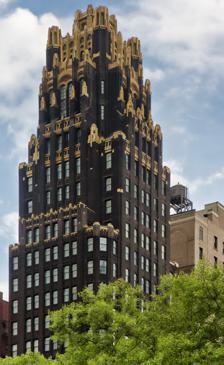
Building: American Radiator Building
Country: United States of America
Year built: 1924
Hotel skyscraper in Manhattan, New York American Radiator Building Seen from Bryant Park Former names American Standard Building General information Architectural style Gothic , Art Deco Location 40–52 West 40th Street Manhattan, New York Coordinates 40°45′10.1″N 73°59′01.6″W / 40.752806°N 73.983778°W / 40.752806; -73.983778 Construction started 1923 Completed 1924 Renovated 1936–1937, 1998–2001 Owner Bryant Park Hotel (original) City University of New York (annex) Height Roof 338 ft (103 m) Technical details Floor count 23 Floor area 77,000 sq ft (7,200 m 2 ) (original) 75,000 to 91,000 sq ft (7,000 to 8,500 m 2 ) (annex) Design and construction Architect(s) Raymond Hood and André Fouilhoux American Radiator Building U.S. National Register of Historic Places New York State Register of Historic Places New York City Landmark No. 0878 Location 40 West 40th Street Manhattan , New York City Area 7,604 sq ft (706.4 m 2 ) NRHP reference No. 80002663 NYSRHP No. 06101.000631 NYCL No. 0878 Significant dates Added to NRHP May 7, 1980 Designated NYSRHP June 23, 1980 Designated NYCL November 12, 1974 The American Radiator Building (also known as the American Standard Building ) is an early skyscraper at 40 West 40th Street, just south of Bryant Park , in the Midtown Manhattan neighborhood of New York City . It was designed by Raymond Hood and André Fouilhoux in the Gothic and Art Deco styles for the American Radiator Company . The original section of the American Radiator Building, a 338 ft-tall (103 m), 23-story tower, was completed in 1924. A five-story annex, to the west of the original tower, was built from 1936 to 1937. The original structure consists of an eighteen-story tower above a base of five stories, while the western annex only rises five stories. The American Radiator Building's facade is made predominantly of black brick. Gold-colored decorations are used on the building's setbacks and pinnacles. Hood had intended for the original structure to be a standalone shaft, requiring the building to be set back from the lot line and reducing the maximum amount of space available. Inside, the basement, first, and second floors were originally designed as exhibition showrooms, while the upper stories served as office space. The building was completed five years before the American Radiator Company merged with Standard Sanitary Manufacturing Company to form American Radiator and Standard Sanitary Corporation , later known as American Standard. American Standard sold the building in 1988 to a Japanese company. The main building was sold in 1998 to Philip Pilevsky, who opened the Bryant Park Hotel there in 2001. The annex operated as the Katharine Gibbs School from 2001 to 2009 and was converted into the City University of New York 's Guttman Community College in 2012. The American Radiator Building is a New York City designated landmark and is on the National Register of Historic Places . Site The American Radiator Building is at 40 West 40th Street in the Midtown Manhattan neighborhood of New York City . The original section of the building occupies a rectangular land lot with a frontage of 77 ft (23 m) along 40th Street, a depth of 98 ft (30 m), and an area of 7,604 sq ft (706.4 m 2 ). There is also a five-story annex at 50 West 40th Street, west of the original tower. The annex's lot covers 11,455 sq ft (1,064.2 m 2 ) with a frontage of 72 ft (22 m) along 40th Street, extending 197 ft (60 m) to the rear of the block at 39th Street. The American Radiator Building is on 40th Street, which forms the southern border of Bryant Park , and between Fifth and Sixth Avenues . On the same block are the Engineers' Club Building , The Bryant , and 452 Fifth Avenue to the east; the Engineering Societies' Building and the Haskins & Sells Building to the south; and Bryant Park Studios to the west. Other nearby places include the New York Public Library Main Branch across 40th Street to the north, as well as the Lord & Taylor Building to the southeast. The surrounding block of 40th Street had contained brownstone row houses through the 1920s, before they were replaced by the American Radiator Building and several other multi-story structures. The site of the annex was occupied by six houses at 46–52 West 40th Street and 39–43 West 39th Street until the 1930s. Architecture The American Radiator Building was designed by Raymond Hood and J. André Fouilhoux , of the firm Hood, Godley, and Fouilhoux, in a mixture of the Gothic Revival and Art Deco styles. It was completed in 1924 as the headquarters of the American Radiator Company . Rene Paul Chambellan , a frequent collaborator of Hood and his associate John Mead Howells , created the ornamentation and sculptures. Numerous other contractors were hired for the construction. Seen at center from Bryant Park Only the base of the building was designed in a strictly Gothic style, but the building as a whole contains abstract ornamentation, similar to those used on the Bush Tower and Woolworth Building . The American Radiator Building's massing is based on Eliel Saarinen's unbuilt competition entry for Chicago 's Tribune Tower , augmented by a strong use of color. The building's design was also inspired by those of two nearby buildings: the base-and-tower massing of the Candler Building and the Gothic details of the Bush Tower . When the building was completed, Hood proclaimed that it was "in some respects a departure from the ordinary high building". Form The original structure measuring 338 ft (103 m) tall consists of an eighteen-story tower above a base of five stories. The western annex only rises five stories. According to Architectural Forum magazine, the lower floors "form a projecting screen, back of which rises the towering bulk of the building". The writer Eric Nash described the building as the "first true expression of the Art Deco skyscraper silhouette". The original tower contains several setbacks to comply with the 1916 Zoning Resolution . The first setback is on the 4th floor, and there are also setbacks on the 12th, 17th, 22nd, and 23rd floors. Above the 15th story are indentations; those on the northern side of the building are beveled to make the tower appear like a shaft. Within these indentations are narrow window bays . The shaft-like design permitted the tower to be illuminated by natural light from all sides. The shaft-like form was not applied consistently; the rear conformed to the city's setback requirement for backyards, so the south facade of the base and tower are continuous. Hood had intended for the original structure to be a standalone shaft. This required the building to be set back from the lot line, therefore reducing the maximum amount of space available in the building. Conversely, the slight setbacks and the indented corners ensure there would be some air between the tower and all adjacent buildings. The presence of the western annex also protected views from that direction. According to Hood, his team shaped "a small plasteline model into the maximum model that the zoning law permitted", which was similar to the structure's final form. Hood and his client only disagreed over whether the building should be more than twenty stories high and whether additional frontage should be used for the base. Facade The American Radiator Building was designed in a black and gold color scheme. These specific colors came from a "somewhat offhand" suggestion made during an early discussion with Hood and Fouilhoux's team. It is not known who exactly suggested the black and gold colors, but architectural writer Walter Littlefield Creese says it may have been Hood's friend, architect Joseph Urban . Hood used the black and gold palette because he believed that conventional office buildings, with their white-masonry facades and dark glass windows, were monotonous. He had compared such windows to "waffles" and wished to find a color to make the window openings more conspicuous. After the tower's completion, Hood anticipated that additional colorful skyscrapers would be developed in New York City. The primary color of black was used to signify coal, while gold-coated decorations were used to symbolize fire. The "gold" was actually bronze powder placed on cast stone, a technique which was devised after a number of experiments by Hood and Fouilhoux's team. Hood had visited Brussels just before the American Radiator Building was built, and he had realized how golden colors had made "gloomy and dingy" buildings stand out, especially if their facades were darker. Base Early image of the entrance The modern hotel entrance, covered by scaffolding The original building's base is clad with polished black Swedish granite. The windows of the former ground-level showrooms contain large plate-glass panes with thin vertical bronze mullions in front of them. The spaces below the windows were originally clad in red Verona marble. The main entrance is a round-arched opening between the two original showroom windows. The western edge of the portal contains a plaque with the letters "1924 / Raymond Hood / Architect" embossed in bronze; the plaque originally contained a four-leaf clover, which has since fallen off. There are modified Gothic-style bronze pinnacles above the entrance opening, as well as a bronze frame around it. A cornice , with corbels and modillions , runs above the second story. Originally, there were nine corbels, of which six contained ornamental figures depicting negative human emotions. According to the New York Herald Tribune , the corbels were inspired by caricatures of medieval grotesques . The grotesques on the building were designed in a whimsical manner, with figures that included a pipe fitter with a wrench. The annex is designed in a similar style to the original building's base, with polished black granite on the first two stories. The annex has similar plate-glass panes and bronze mullions to the original building, but it has a revolving door at the center. The corbelled cornice above the second story of the annex is similar to that in the original building. Tower The original building is clad with black brick starting on the third floor. The third story consists of bays with one or two windows each, as well as carved railings at the bottom of each window and gold spandrel panels above each window. These bays are separated by slightly projecting black-brick pilasters , which in turn have gold pinnacles. This window pattern is repeated in the annex's third floor. The fourth and fifth floors of the annex are slightly set back from the first three stories and contain a facade of black brick, with a gold cornice on top. Projecting brick piers divide these stories into several bays, each with double windows. Crown illuminated at night The tower stories contain projecting bricks in various places, which give it a textured quality. Dark red, light red, amber, and white lights were placed on the setbacks to provide nighttime illumination. Cornices wrap around the building at the 16th and 20th stories. The facade contains various pinnacles and peaks clad with gold, which one publication compared to turrets in old English castles. These ornamental features are actually made of terracotta but are covered in gold leaf . Gold is also used on corbels, cornices, and the spandrels between stories, and the Gothic-style pinnacles at the top of the building are ornamented with gold leaf as well. When the building was being completed, Hood wrote for Architectural Forum that "false tops have gone out of vogue for office buildings, as well as the fashion of putting an ornamental front on one or two sides of a building". The roof consists of a tank surrounding a chimney and installed on a frame. At night, the gold-leafed terracotta decorations of the American Radiator Building are illuminated; Hood intended for this to draw attention to the shaft. Hood chose not to illuminate the middle stories of the tower "to avoid any simulation of daylight effects". The nighttime lighting gives the crown the appearance of a heated radiator. Other parts of the building were sometimes illuminated as well; in 1928, eleven stories were lit in the shape of a cross to raise awareness for tuberculosis management . Features Initially, the building was designed with 77,000 sq ft (7,200 m 2 ) of floor area. The annex has either 75,000 sq ft (7,000 m 2 ) or 91,000 sq ft (8,500 m 2 ) of space; according to the New York City Department of City Planning , the annex's gross floor area is 91,000 square feet. The building's original heating system consisted of radiators that were linked to a boiler room in the basement, which itself was available for public view. The ventilation system includes an exhaust shaft that led to a penthouse at the building's roof. Power is drawn directly from electric mains under the street. Twenty-five hundred lights were used in the interior, as well as motors capable of 230 hp (170 kW). When the building was completed, the elevators used then-innovative technology. For example, the elevator cabs could automatically align to the floor level, and the elevator gates could be opened when the passenger pushed a button, instead of having to be shoved aside manually. Originally, the building had three primary elevators that ran from ground level only to the 16th story, while the top stories were served by a separate elevator. When the Bryant Park Hotel was constructed, elevator shafts were installed to transport guests directly from the lobby to the top stories. Lower stories Early photo of the elevator lobby Originally, the basement had low-arched spaces that served as showrooms for furnaces and boilers. The foundation consists of piers extending 8 to 22 ft (2.4 to 6.7 m) below the basement floor; the deepest foundation pier is about 40 ft (12 m) below street level. The basement includes a 73-seat screening room, which was created when the Bryant Park Hotel was constructed within the building in the late 1990s and early 2000s. The screening room was dug 45 ft (14 m) deep into the bedrock. Because of the high water table of the area, the excavation of the screening room entailed installing several pumps and drainage systems. As designed, the American Radiator Building's main entrance led to a vestibule, which in turn led to a corridor, an elevator lobby with three elevators on the left (east) wall, and a central staircase. The vestibule had heavy glass and bronze doors leading to the lobby. The lobby was clad in Monte Cenrato marble panels from South America. The wall panels were encircled with brass moldings, while the marble on the floor was surrounded with brass trips. The cornice was decorated with antique-looking ornamental plaster. Leading off either wall of the corridor were showrooms. Stairs led up from the west showroom to several intermediate display levels, while stairs led down from the east showroom to display level A1. This arrangement, according to Hood, was intended to give "more space in each store without sensibly leaving a general main level". Due to the layout, only the eastern showroom had a mezzanine above it. Bent girders were installed to support the different levels of showrooms, and the structural steel around the elevators were made of thin single-webs. Showrooms were also placed in the ground floor of the annex. When the main building was converted to a hotel in 2001, the lower stories were reconfigured and a restaurant space was created on the ground floor. In addition, two bars, a few shops, and a gym were created within the lower stories, including one bar in the basement. The annex's ground-floor showroom became part of the Katharine Gibbs School . Upper stories The tower section of the American Radiator Building measures 79 by 63 ft (24 by 19 m). It is designed so that 90 percent of all office space was at most 25 ft (7.6 m) from a window. The office spaces were fairly small, since elevators and stairs took up much of the space; on average, each of the upper floors covered only 5,600 sq ft (520 m 2 ). A sample floor plan for the 12th through 15th floors indicates that three elevators and two sets of stairs were clustered in a service core near the east wall. Each of these floors also had men's and women's toilets. A smokestack was placed right behind the elevators. At stories with setbacks, there are tiled terraces. As of 2021 [update] , the upper stories contain 125 guestrooms for the Bryant Park Hotel. On the 5th through 17th stories, there are no columns at the tower's front corners because of the presence of the indented corners. As a result, these corners are supported by cantilevered girders. Furthermore, while the front and rear walls were already stiffened at their setbacks, the east and west walls had to be stiffened with gusset plates . Most of the transverse girders in the tower are made of two I-beams , except at setbacks, where deeper built-up girders are used. Four interior columns, placed within the service core, rise the height of the tower, leaving the remainder of each floor as a column-free space. The tower's other girders are built with a maximum depth of 20 in (510 mm). The rear has a setback of 10 ft (3.0 m) at the 12th floor and 9 ft (2.7 m) at the 17th floor; two of the interior columns terminate above the 17th story. Structurally, the first 17 floors can support live loads of up to 120 psf (5.7 kPa), while the 18th floor and above can support 60 psf (2.9 kPa). At the 21st and 22nd floors, there are girders that transfer weight between the centers of different columns. There are heavy girders on the 22nd through 24th floors, which support equipment on the roof. The roof had a spiral stair leading to a water tank, fan room, corridor, and another space. History Raymond Hood was a relatively obscure architect when, in 1921, he collaborated with John Mead Howells in an architectural design competition , submitting a successful proposal for the Tribune Tower. According to one author, Hood became a prominent architect "from almost complete obscurity and literally overnight". At the time, architects were using classical Beaux-Arts design elements, which were not commonly used on tall structures. Development In 1923, the American Radiator Company started developing a new office building in New York City. The American Radiator Building was only the second skyscraper Hood designed, after the Tribune Tower. The design and construction of the original skyscraper took only thirteen months. The design process started in April 1923, and the steel superstructure was constructed from August 22 to November 21 of the same year. According to Hood, the exterior design had still not been finalized at one-eighth scale until two months after the building's steel was ordered. The color scheme was not finalized until some of the steel had been erected. When the building reached the 17th floor, Hood was still determining how the top of the building could be constructed at one-half scale. The American Radiator Company announced it would occupy the building in January 1924, upon which the building was scheduled to be completed that May. Initially, the American Radiator Company occupied 22,000 sq ft (2,000 m 2 ). The company's space included one storefront, part of the 3rd and 4th floors, and the 16th through 24th floors. A. D. Julliard signed a lease for 17,000 sq ft (1,600 m 2 ) for a store at the base in August 1924. The lease included the multi-tiered storefront on the ground and 2nd stories, as well as the remainder of the 3rd and 4th floors, all connected by a private elevator. Space was also leased to office tenants, such as the Association of Edison Illuminating Companies' electric laboratories, the Clarage Fan Company, and the American Engineering Company. Hood and Fouilhoux's architecture firm also took space in the American Radiator Building. The American Radiator Company acquired a 12-story building at 35–39 West 39th Street, occupying a 44 by 100 ft (13 by 30 m) lot behind the company's tower, in 1928. This sale was intended to protect the views from the American Radiator Building. The next year, American Radiator Company merged with Standard Sanitary Manufacturing Company to form American Radiator and Standard Sanitary Corporation , later American Standard. Consequently, the structure was renamed the American Standard Building. American Standard had hired Hood in 1929 to design a westward extension of its tower. Hood drew plans for a tower that would be two and a half times the original building's height, with a black-and-gold facade topped by a pinnacle. These plans were not executed due to financial issues caused by the Great Depression . Expansion and mid-20th century 40th Street facade, with the original building at left and the annex at right In February 1936, American Standard paid the Bowery Savings Bank $500,000 for the six adjacent houses at 46–52 West 40th Street and 39–43 West 39th Street. The structures were planned to be replaced with a showroom annex of no more than six stories. The new showrooms of the American Radiator Building opened in June 1937. The first exhibit held in the showrooms was a program about the planned redevelopment of Sixth Avenue after the planned demolition of the Sixth Avenue Elevated . Twenty-one of the project's laborers were given awards for the quality of their craftsmanship. The expanded showrooms were initially used for exhibits such as "an ideal city of 2000 AD", displayed in 1937; an exhibit of home appliances, in 1938; and a model of the northern section of Sixth Avenue, in 1941. American Standard sold the structure behind its tower, at 35–39 West 39th Street, in 1950. The expanded tower continued to be occupied by office tenants such as the North Star Woolen Mill Company, as well as the Mosler Safe Company , the latter of which moved to the structure after American Standard acquired it in 1967. The New York City Landmarks Preservation Commission (LPC) held public hearings in September 1974 to determine whether to designate the American Radiator Building, along with Bryant Park and part of the New York Public Library's interior, as a city landmark. If approved, these would be the city's first modern-era, scenic, and interior landmarks, respectively. American Standard opposed the designation, stating that "the building has no historical significance at all" and claiming that it was only meant to "last a commercial length of time". Only two skyscrapers, the Flatiron Building and the Manhattan Municipal Building , were designated as city landmarks at the time. LPC chairwoman Beverly Moss Spatt said at the time that the "city is in serious trouble", with lawsuits questioning the commission's authority. The three landmark designations were granted in November 1974, and the designations were ratified by the New York City Board of Estimate early the next year. The American Standard Building was added to the National Register of Historic Places on May 7, 1980. Conversion The pinnacle undergoing restoration in 2020 American Standard reduced the number of employees working at its New York City headquarters in the 1980s, decreasing the workforce from 500 to 200 within five years. In early 1988, Black+Decker made a surprise offer to buy American Standard and sell off the American Standard Building. In light of its downsizing, American Standard sold the tower and annex to Japanese company Clio Court (also known as Clio Biz ) that September for $43 million. Clio initially proposed converting the building into a luxury hotel with either 160, 200, or 250 rooms. The high price was in part due to high demand for luxury hotels at the time. Clio contemplated erecting at least 15 stories above the annex but did not have a construction estimate at first. American Standard planned to sublease some space in the building in the meantime. Following a lack of interest from Japanese investors in American real estate, the building stood vacant during the 1990s. When Christopher Gray wrote about the building for The New York Times in 1994, it had already been unoccupied for four years. In the 1990s, the building was also used as an observation area for fashion executives who were watching fashion shows in Bryant Park. By 1997, the shows had moved to Chelsea Piers , partly because Clio was trying to the American Standard Building and partly because of discontent over the Bryant Park location. Fashion designer Tommy Hilfiger reportedly expressed interest in leasing the American Standard Building as his company's headquarters, but no deal was ever made. Main tower The ownership of the main tower and its annex were split when the real estate developer Philip Pilevsky bought the main tower for $15 million in 1998 and began turning it into a 170-room hotel. The hotel was one of several being established outside the traditional hotel districts in New York City. Daiwa Real Estate originally committed to funding the hotel conversion but reneged when Pilevsky experienced financial issues with other projects in late 1998. David Chipperfield was hired as the conversion architect. The city-landmark status required that the renovation architects be particularly careful about the restoration of the facade; the designation prohibited some proposed changes such as bigger guestroom windows. At about forty places, bricks had been taken out so that air-conditioning could be installed. The architects needed to close these holes with hundreds of black bricks, which had been difficult to obtain in the original construction; contractors reused some of the bricks from the interior, which were made of the same material. The Bryant Park Hotel opened in early 2001 and was frequently fully occupied during its first two months. The Japanese restaurant Koi opened on the ground floor in 2005, and became popular with musicians such as Madonna and Rihanna , as well as those in the fashion and film industries, in part because New York Fashion Week was hosted in Bryant Park. However, by May 2011, the Bryant Park Hotel had fallen behind on its $89 million mortgage. The Moroccan-themed Célon Bar & Lounge opened in the basement in 2017, replacing the hotel's Cellar Bar. The Bryant Park Hotel closed temporarily in early 2020 due to the COVID-19 pandemic in New York City . By mid-2020, Pilevsky, along with hotel co-owners Raymond Gindi and Joseph Chehebar, had hired Philips International to advertise all 122,000 sq ft (11,300 m 2 ) in the main building as office space. The men planned to rent the space in sections ranging from 1,900 to 7,535 ft (579 to 2,297 m). The hotel reopened with limited service in September 2020 and was 20 percent occupied by March 2021. Annex The annex, which contains Guttman Community College In 2001, the annex was converted to the New York location of Katharine Gibbs School Gibbs School operated until 2009, when it closed all of its locations. Afterward, the City University of New York (CUNY) indicated its intent to sign a lease for the American Radiator annex, which would house a new community college. The school, subsequently renamed Guttman Community College , opened in 2012. Impact Reception When the building was completed, architect Harvey Wiley Corbett observed that "Comment upon the new building has been sharply divided", quoting one critic who cited the color scheme as a source of argument. Hugh Ferriss wrote that the design "provoked more arguments among laymen on the subject of architectural values than any other structure in the country". Architectural media perceived the building as a novelty. Architecture and Building , for instance, said the design "is unusual, but not therefore unnecessarily ugly", and therefore effective as an advertisement for the American Radiator Company . Architecture magazine's editors stated in 1925 that the building's "very atmosphere", including its color scheme, was "symbolic of its function". Radiator Building – Night, New York (1927) by Georgia O'Keeffe Orrick Johns of The New York Times said that the building "has broken through the color line", saying: "It certainly is something new and tremendous but, like jazz and the Ku Klux, hard to place." An anonymous critic in The Villager said that the American Radiator Building "distilled" what they perceived as a monotonous skyline. Architect Talbot Hamlin also praised the building's symbolism as "the perfect artistic expression of the rush and excitement of modern life" and called it the "most daring experiment in color in modern buildings yet made in America". Upon Hood's death in 1934, the New York Daily News called the building "among the finest modern achievements in architecture", along with Hood's McGraw-Hill Building , Daily News Building , and Beaux-Arts Apartments . Praise continued even in later years. In 1987, architects Philip Johnson and John Burgee named the American Standard Building as having one of the city's most distinctive roofs. The design was additionally noted for its use of lighting. According to art and architectural historian Dietrich Neumann , the design "helped to introduce a new age of color and light in American architecture." Other critics were less appreciative of the novel color scheme. An article published in Architecture magazine during 1925 said that the facade design "shocked and offended some of our good friends from the Middle West who saw it for the first time recently". Journalist Herbert Croly felt that the American Radiator Building was "not particularly successful in itself", though he believed the decorative scheme was useful as an inspiration for future colorful buildings in New York City. Similarly, George Harold Edgell said the design's "effect is theatrical to a degree that opens it to the charge of vulgarity", questioning whether a radiator company required such a prominent edifice. Awards and media In December 1924, the Fifth Avenue Association dubbed the American Radiator Building as the second-best new building erected around Fifth Avenue during that year. The Community Trust of New York installed a plaque near the original building's entrance in 1962, commemorating the building's architectural significance. According to Christopher Gray, the American Radiator Building was "so powerful that it inspired other works of art". These artworks included Georgia O'Keeffe 's 1927 painting Radiator Building – Night, New York , as well as nighttime photographs by Samuel Gottscho . The Crystal Bridges Museum of American Art describes Radiator Building – Night, New York as O'Keeffe's "grandest statement on New York City". See also Art Deco architecture of New York City List of New York City Designated Landmarks in Manhattan from 14th to 59th Streets National Register of Historic Places listings in Manhattan from 14th to 59th Streets References Notes